Andrew Strauss

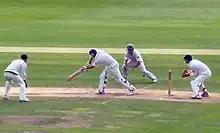
Strauss is caught by Michael Clarke chasing 129 to win the fourth Test

Going into the 2005 Ashes series having not won since the 1980s but with an unbeaten series record going back six series it was a highly anticipated series with Australian captain Ricky Ponting predicting it to be the closest Ashes since England's last win. Seemingly the pressure affected Strauss even at Lord's, along with the rest of the team, as he contributed 2 to their 155 and a slightly more impressive 37 to their 180 in a losing first Test, though Strauss did catch Ponting in the first innings. The second Test proved to be a much more dramatic affair and Strauss improved somewhat on his showing at Lord's with an opening stand of 112 opposite Trescothick, falling two short of a half century to the spin of Shane Warne. While this healthy platform pushed England towards a 99 run lead in the first innings, it was Strauss' paltry second innings of six which garnered more attention: four deliveries before the end of play on day two a Warne legbreak spun prodigiously from the rough across Strauss' body to knock down leg stump. Those six runs are arguably crucial though, as England's winning margin was simply two runs. The number six would follow him into the next Test at Old Trafford, making way for Vaughan to bat the first century of the series. Strauss followed in his captain's footsteps in the second innings adding 106 of his own to help set a target of 371 for the Australians who managed to stave off losing their final wicket to secure a draw and maintain a 1–1 series score.